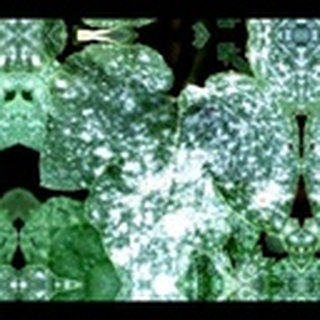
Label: cotton_powdery_mildew